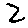
Label: 2